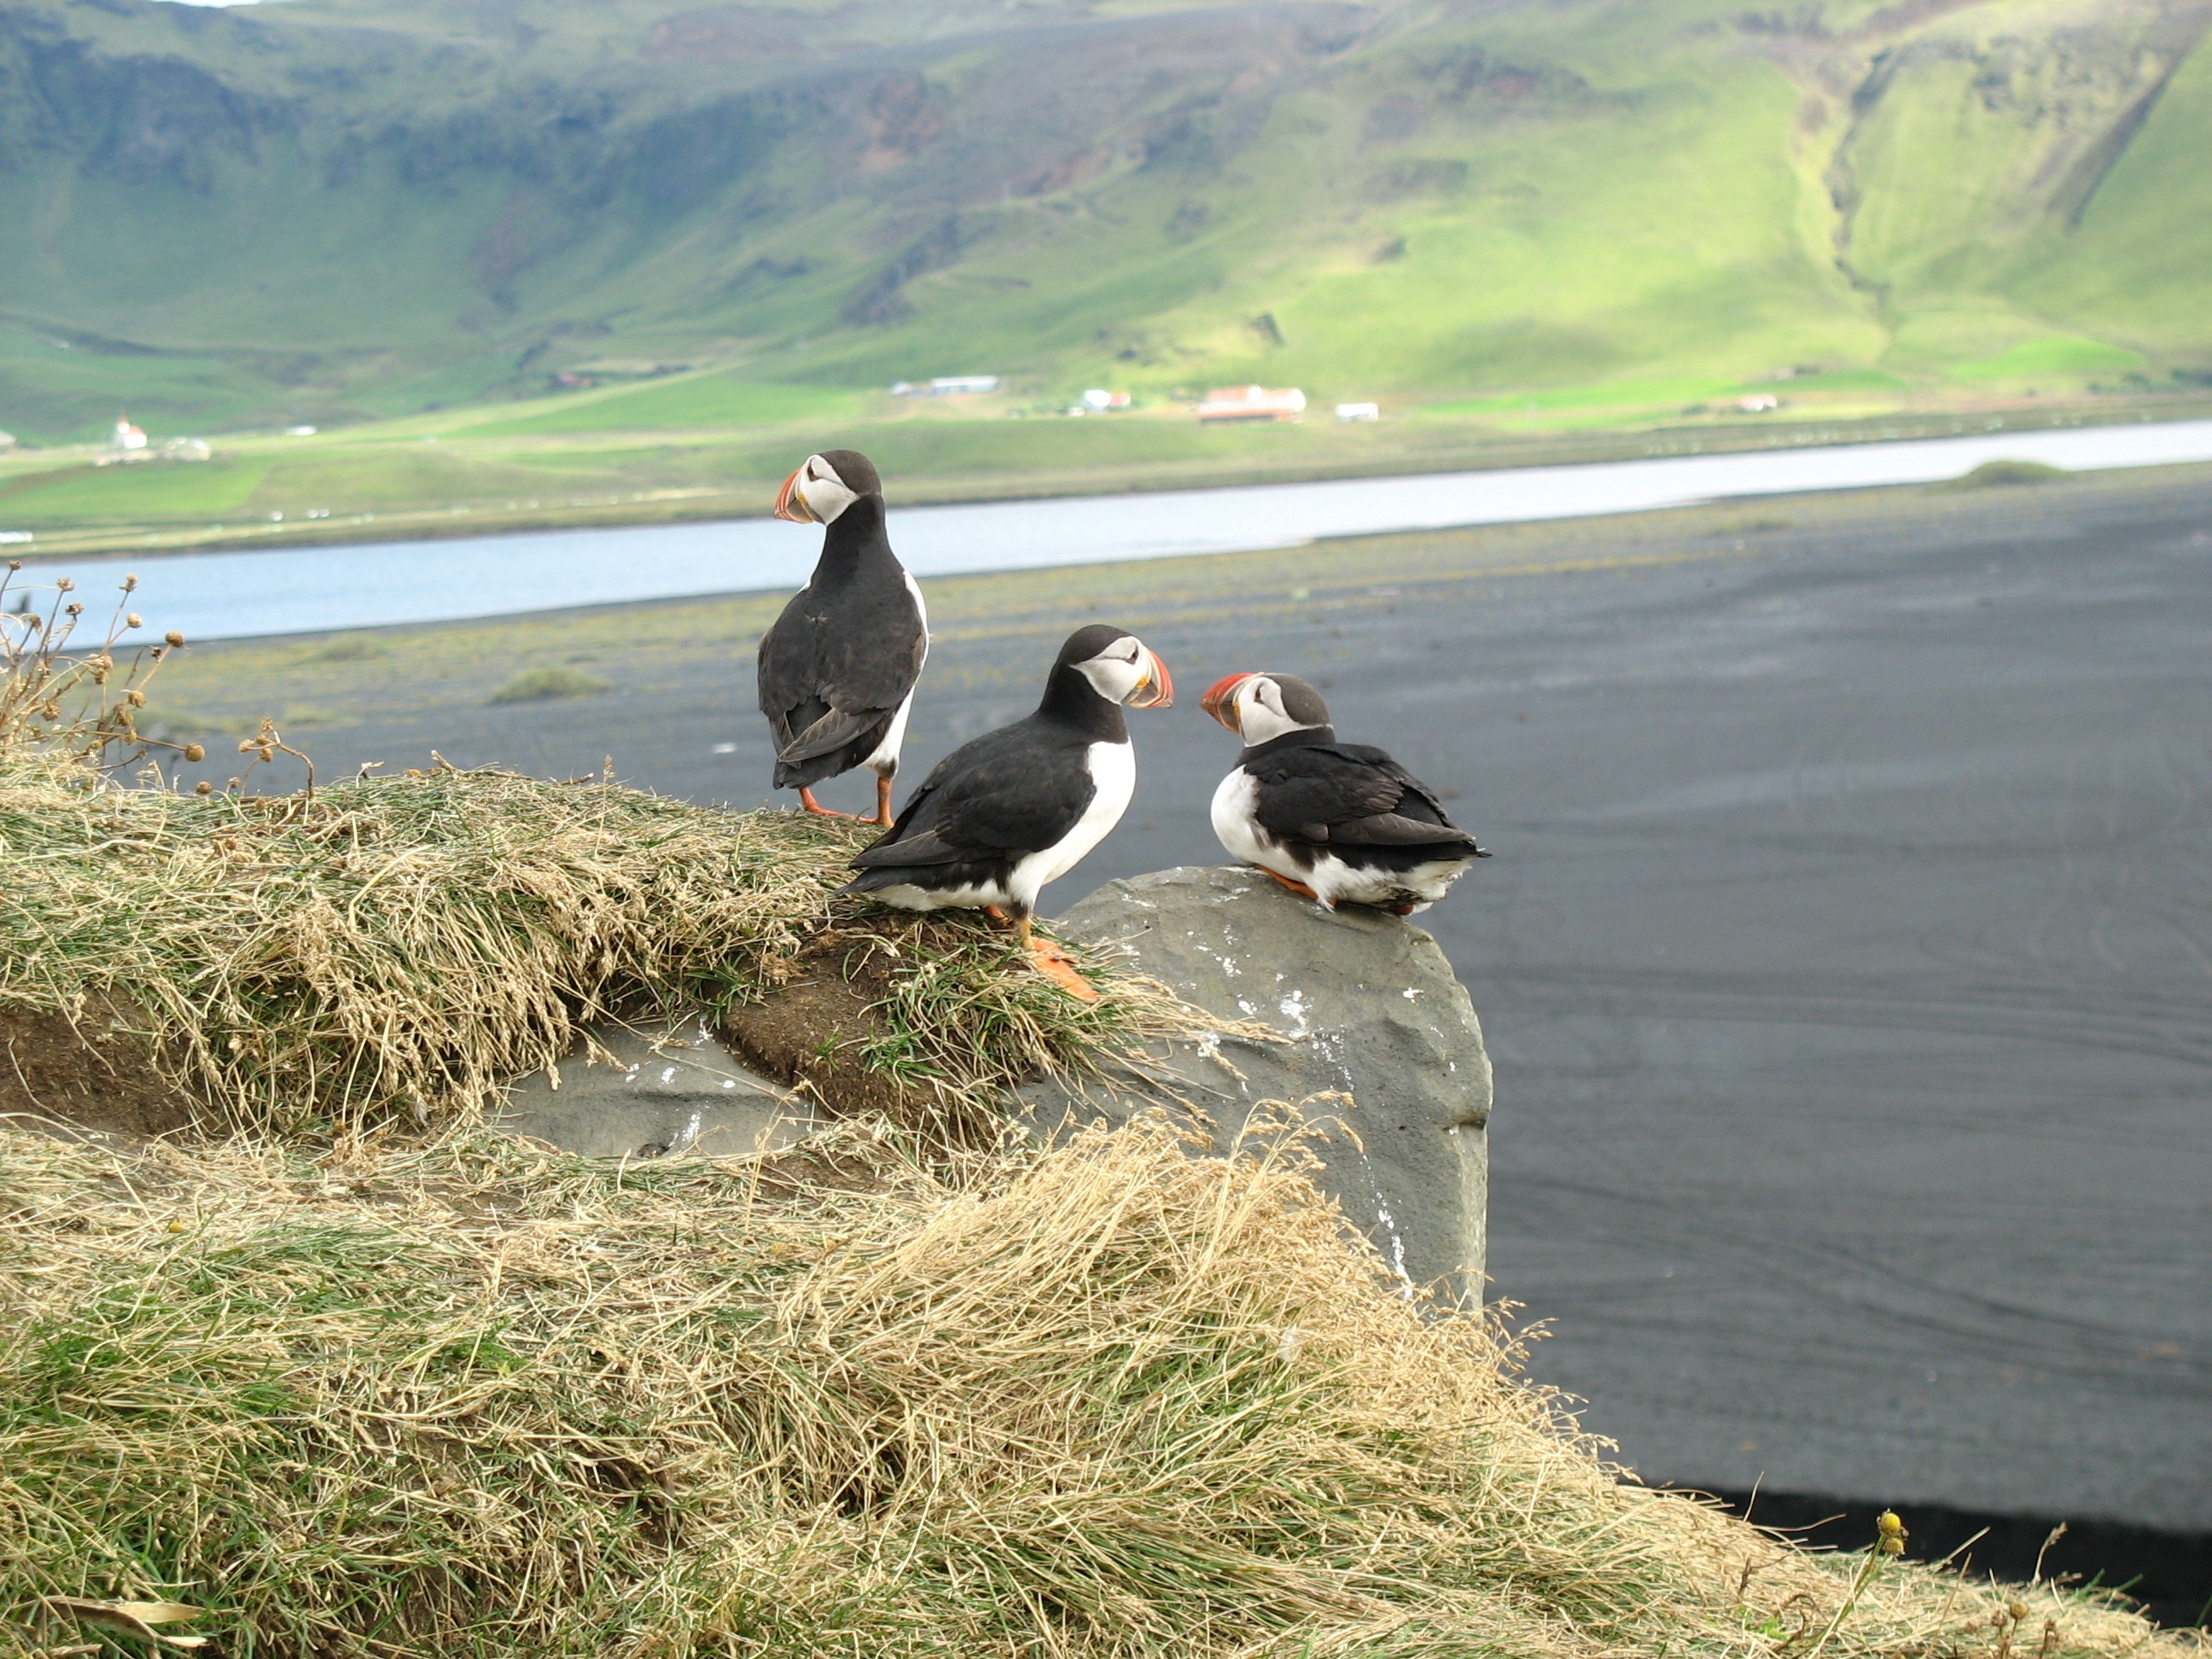
sea, coast, bird, seabird, wildlife, bay, iceland, fauna, puffin, charadriiformes